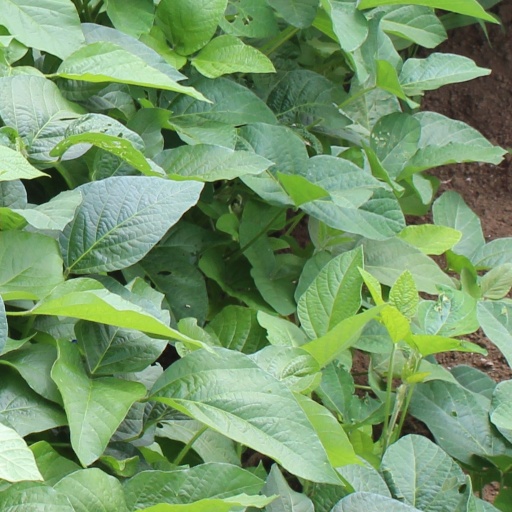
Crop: soybean